Mooncake

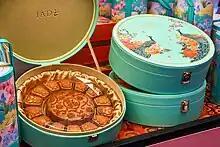
Mooncake gift set by a top hotel in Singapore

In Singapore, mooncakes are luxury gifts. They come in a wide variety of flavors ranging from the traditional baked ones, to the Teochew flaky ones filled with yam paste, to snowskin varieties filled with chilled fruit pastes. Traditional mooncakes feature base fillings of red lotus paste, white lotus paste or red bean paste, with 0-4 salted duck egg yolks embedded within. Variations include adding other ingredients such as macadamia nuts, osmanthus, orange peel and melon seeds.